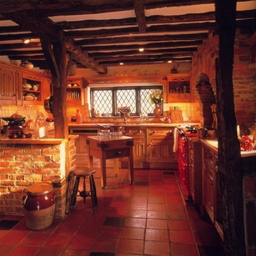
Room type: kitchen